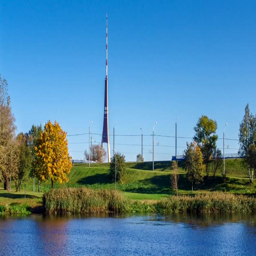
time - lapse traffic of cars in the city on a sunny autumn day